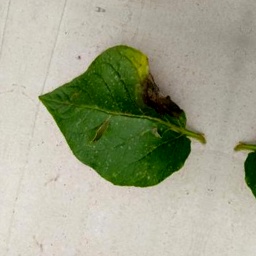
Etiqueta: Late Blight